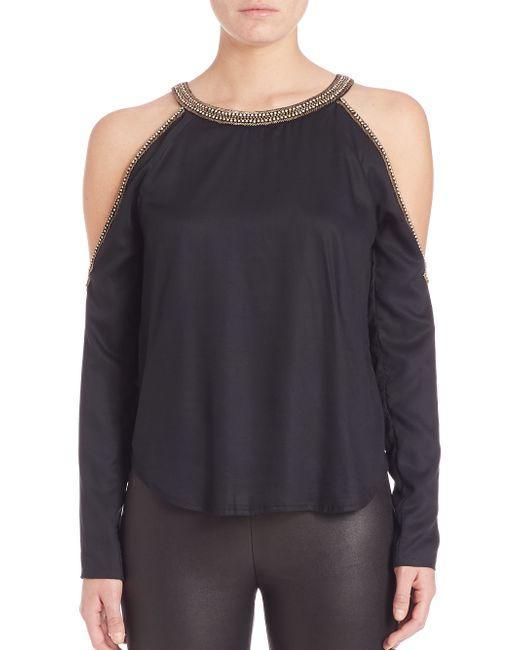
Langarmbluse an den Schultern offen